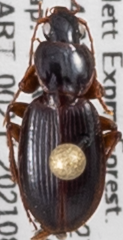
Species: Synuchus impunctatus
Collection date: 2021-08-11
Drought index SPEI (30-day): -0.064
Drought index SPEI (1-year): -1.01
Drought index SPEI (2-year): -0.492